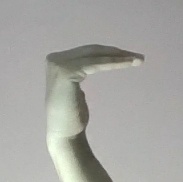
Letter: haa